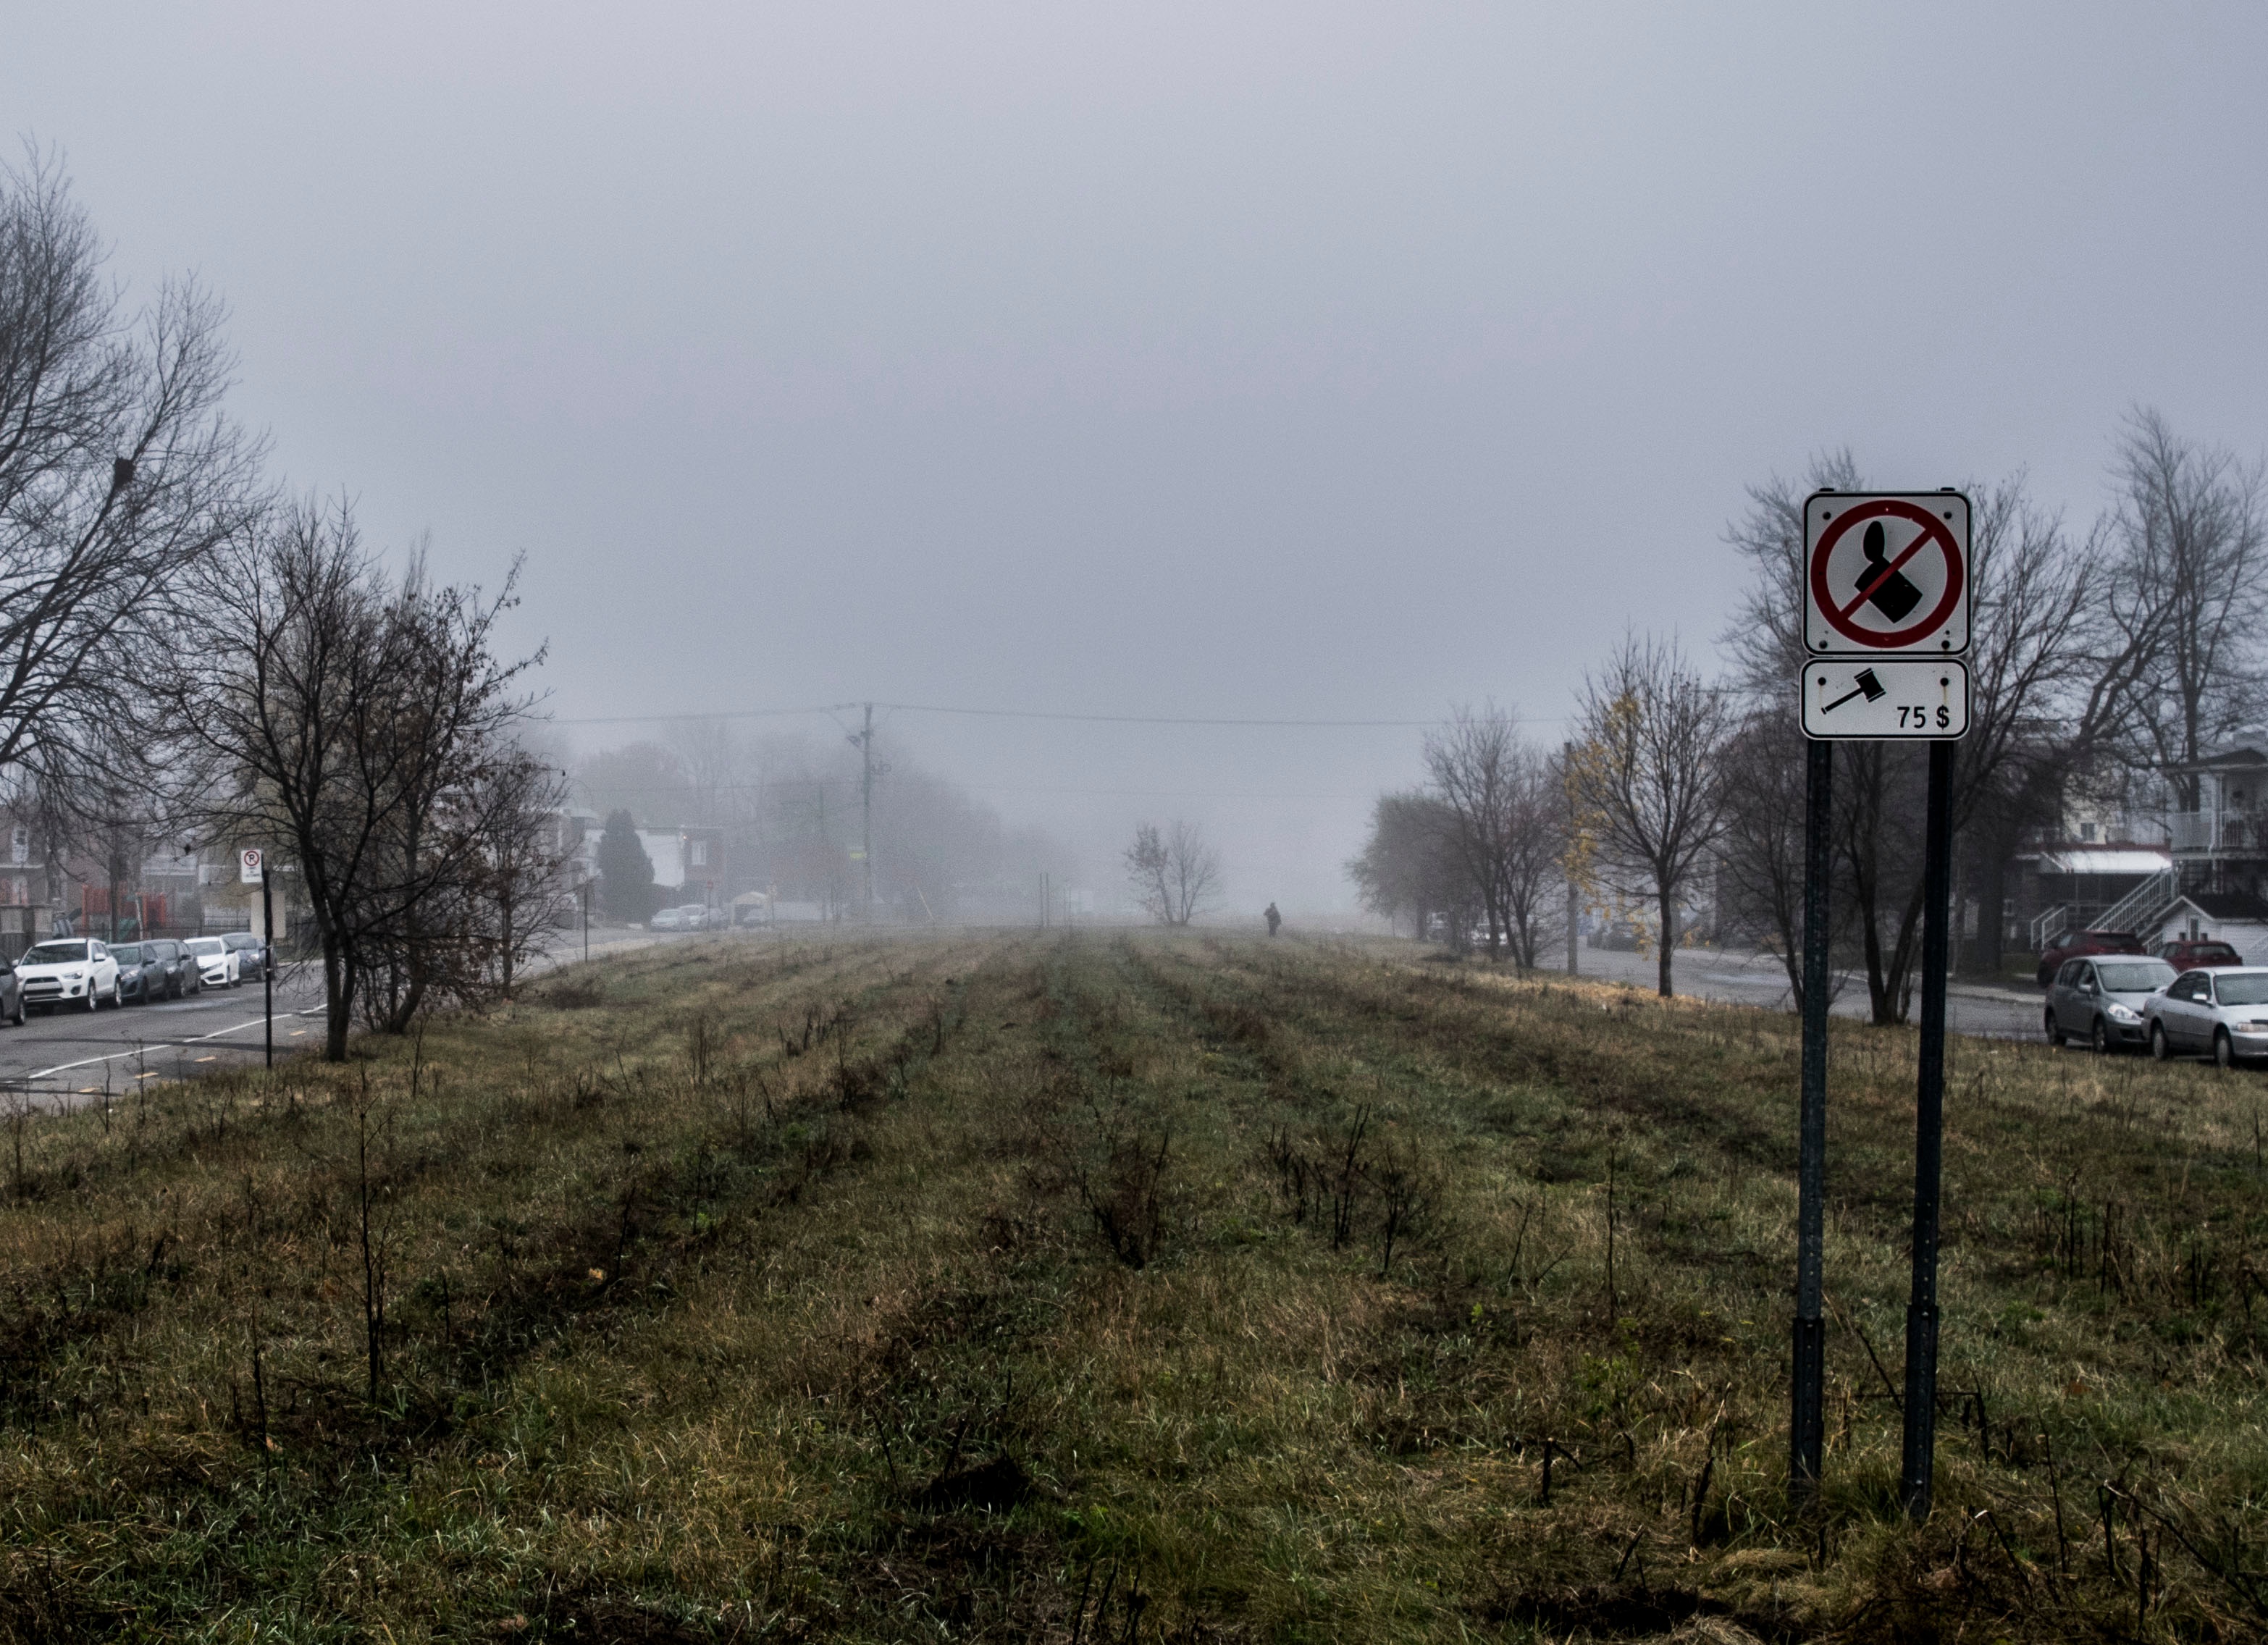
tree, mountain, snow, track, fog, road, mist, hill, transport, weather, soil, rural area, atmospheric phenomenon